Open access

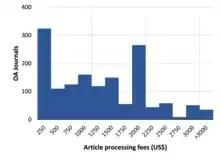
Article processing charges by gold OA journals in DOAJ

Some open access journals (under the gold, and hybrid models) generate revenue by charging publication fees in order to make the work openly available at the time of publication. The money might come from the author but more often comes from the author's research grant or employer. While the payments are typically incurred "per article published" (e.g. BMC or PLOS journals), some journals apply them "per manuscript submitted" (e.g. "Atmospheric Chemistry and Physics" until recently) or "per author" (e.g. PeerJ).